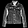
Label: Coat